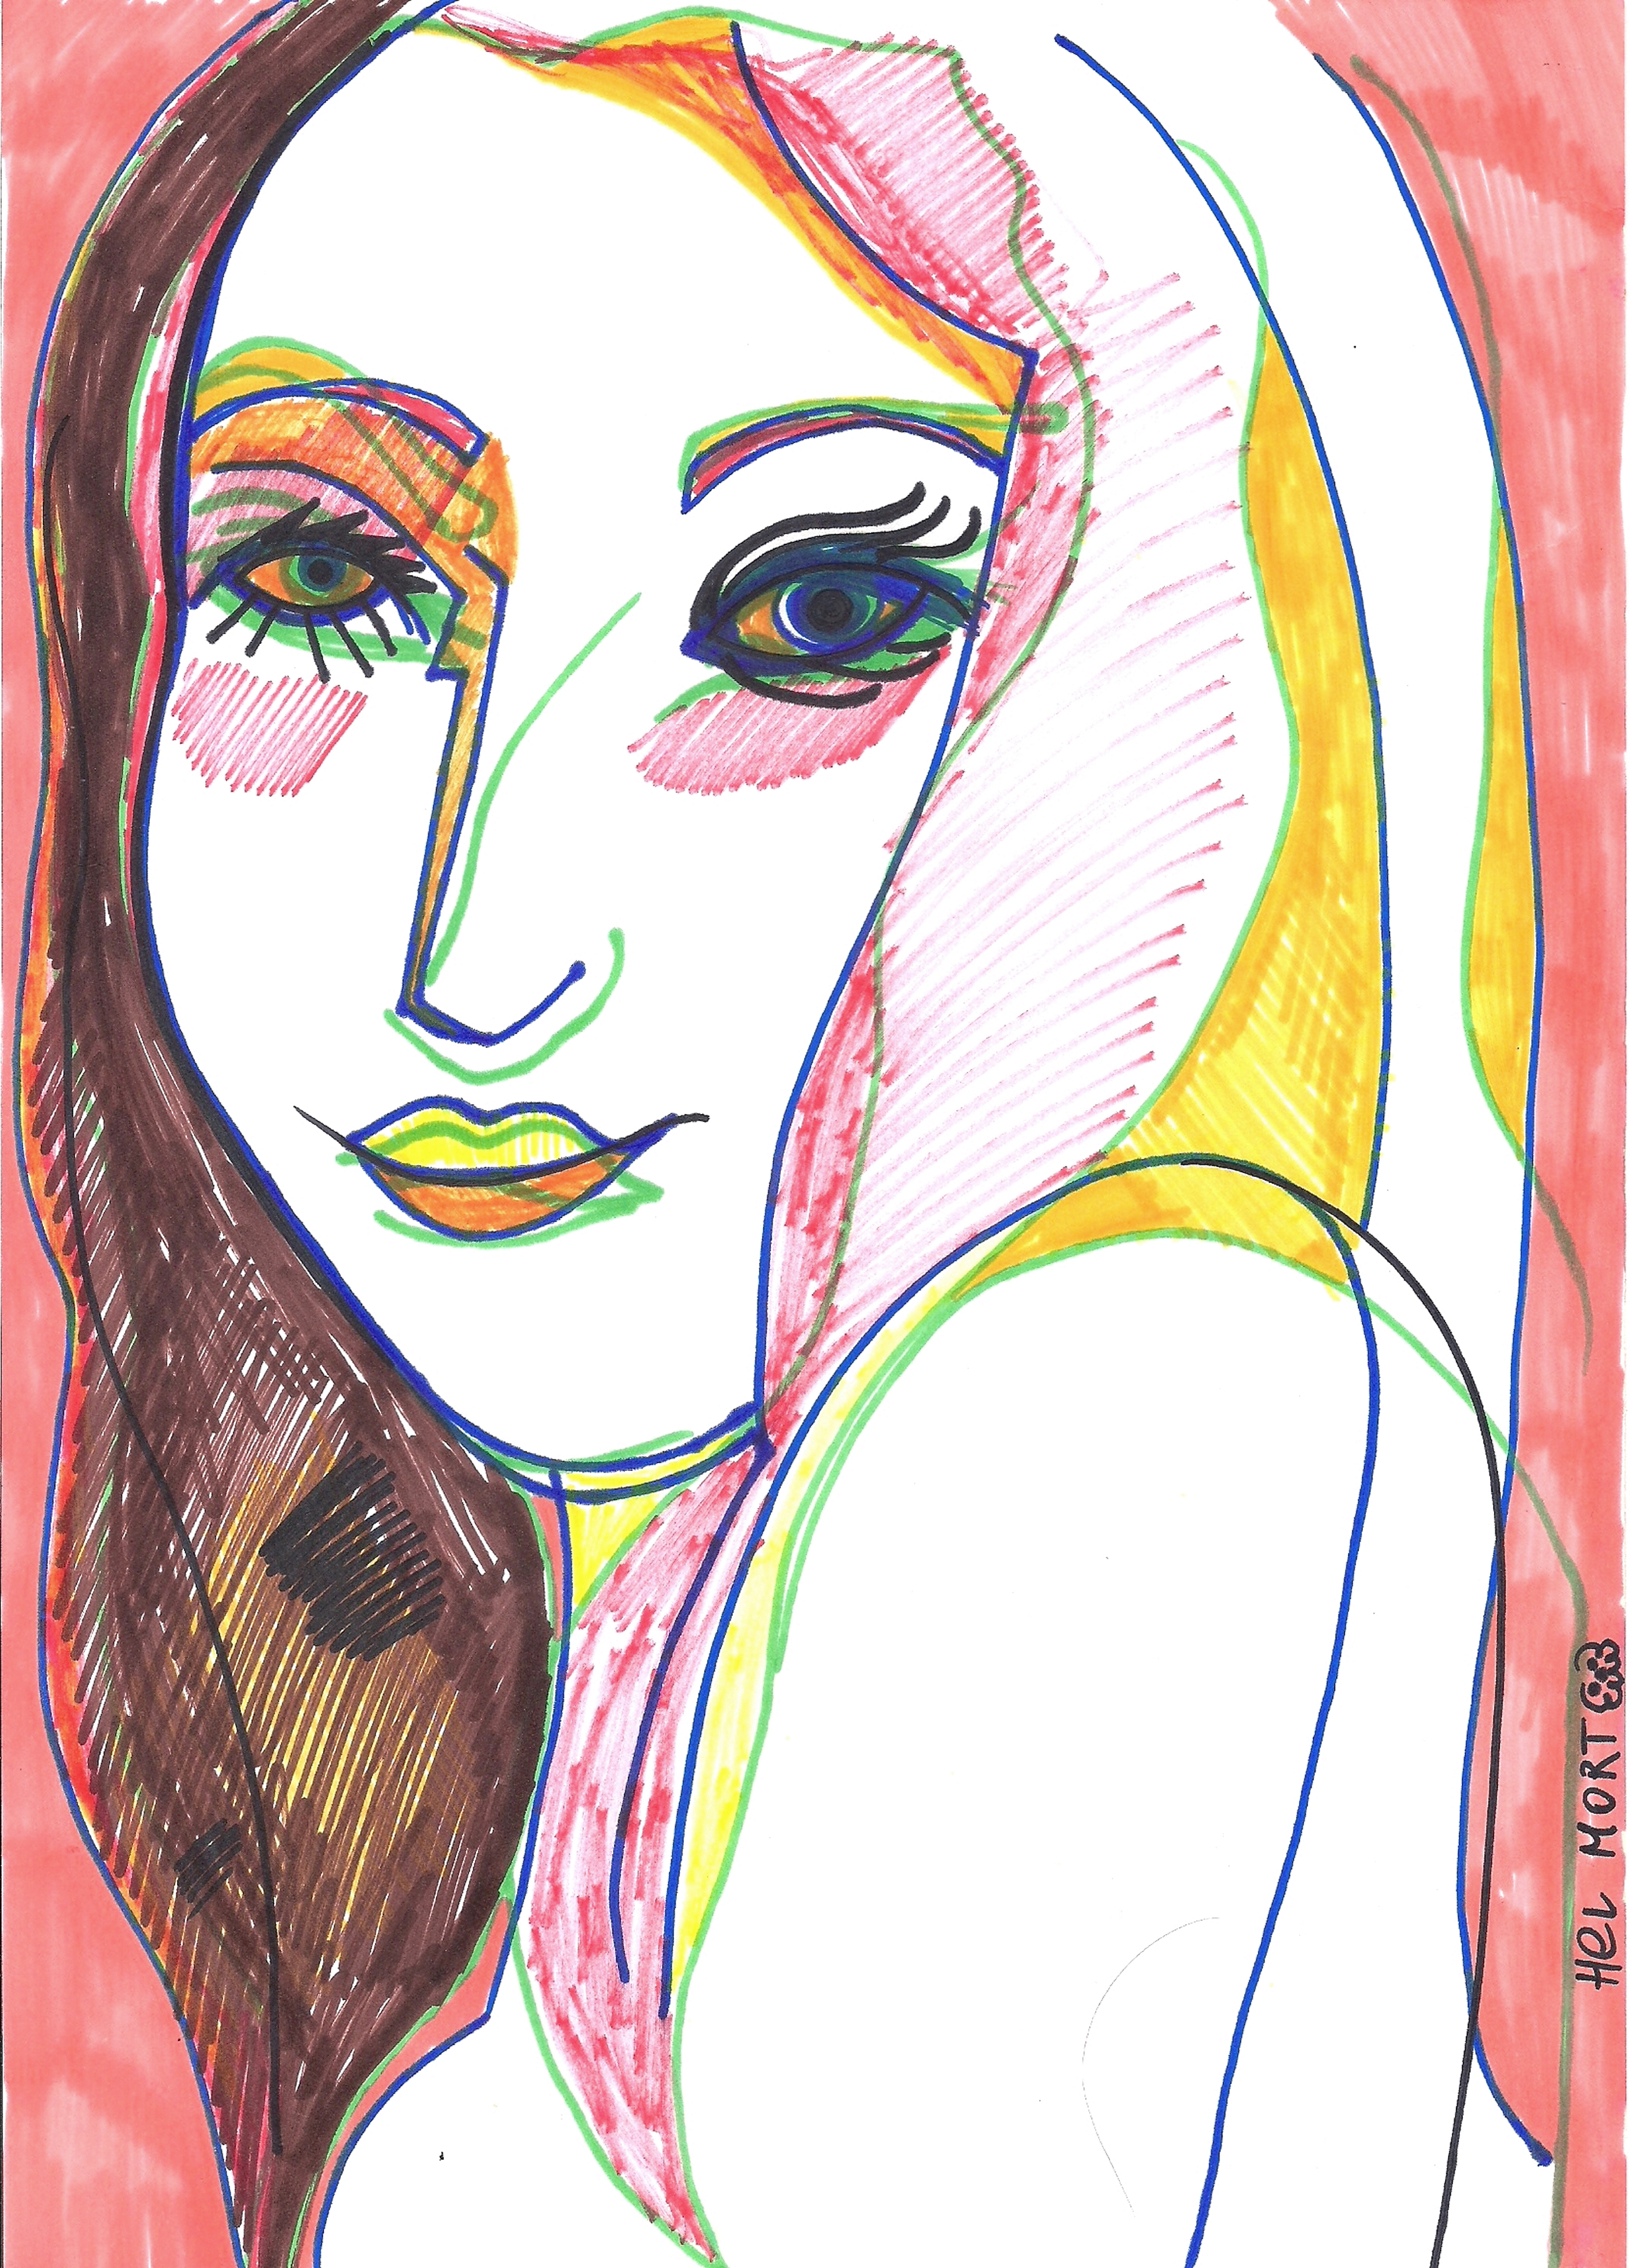
painting, art, artist, artwork, drawing, contemporary art, photography, illustration, paint, love, design, sketch, fine art, abstract art, creative, abstract, acrylic painting, nature, watercolor, art gallery, oil painting, gallery, modern art, abstract painting, digital art, contemporary painting, art collector, style, girl, woman, fashion, mort, cheek, yellow, chin, forehead, eyebrow, Colorfulness, orange, neck, self portrait, visual arts, line art, graphics, throat, figure drawing